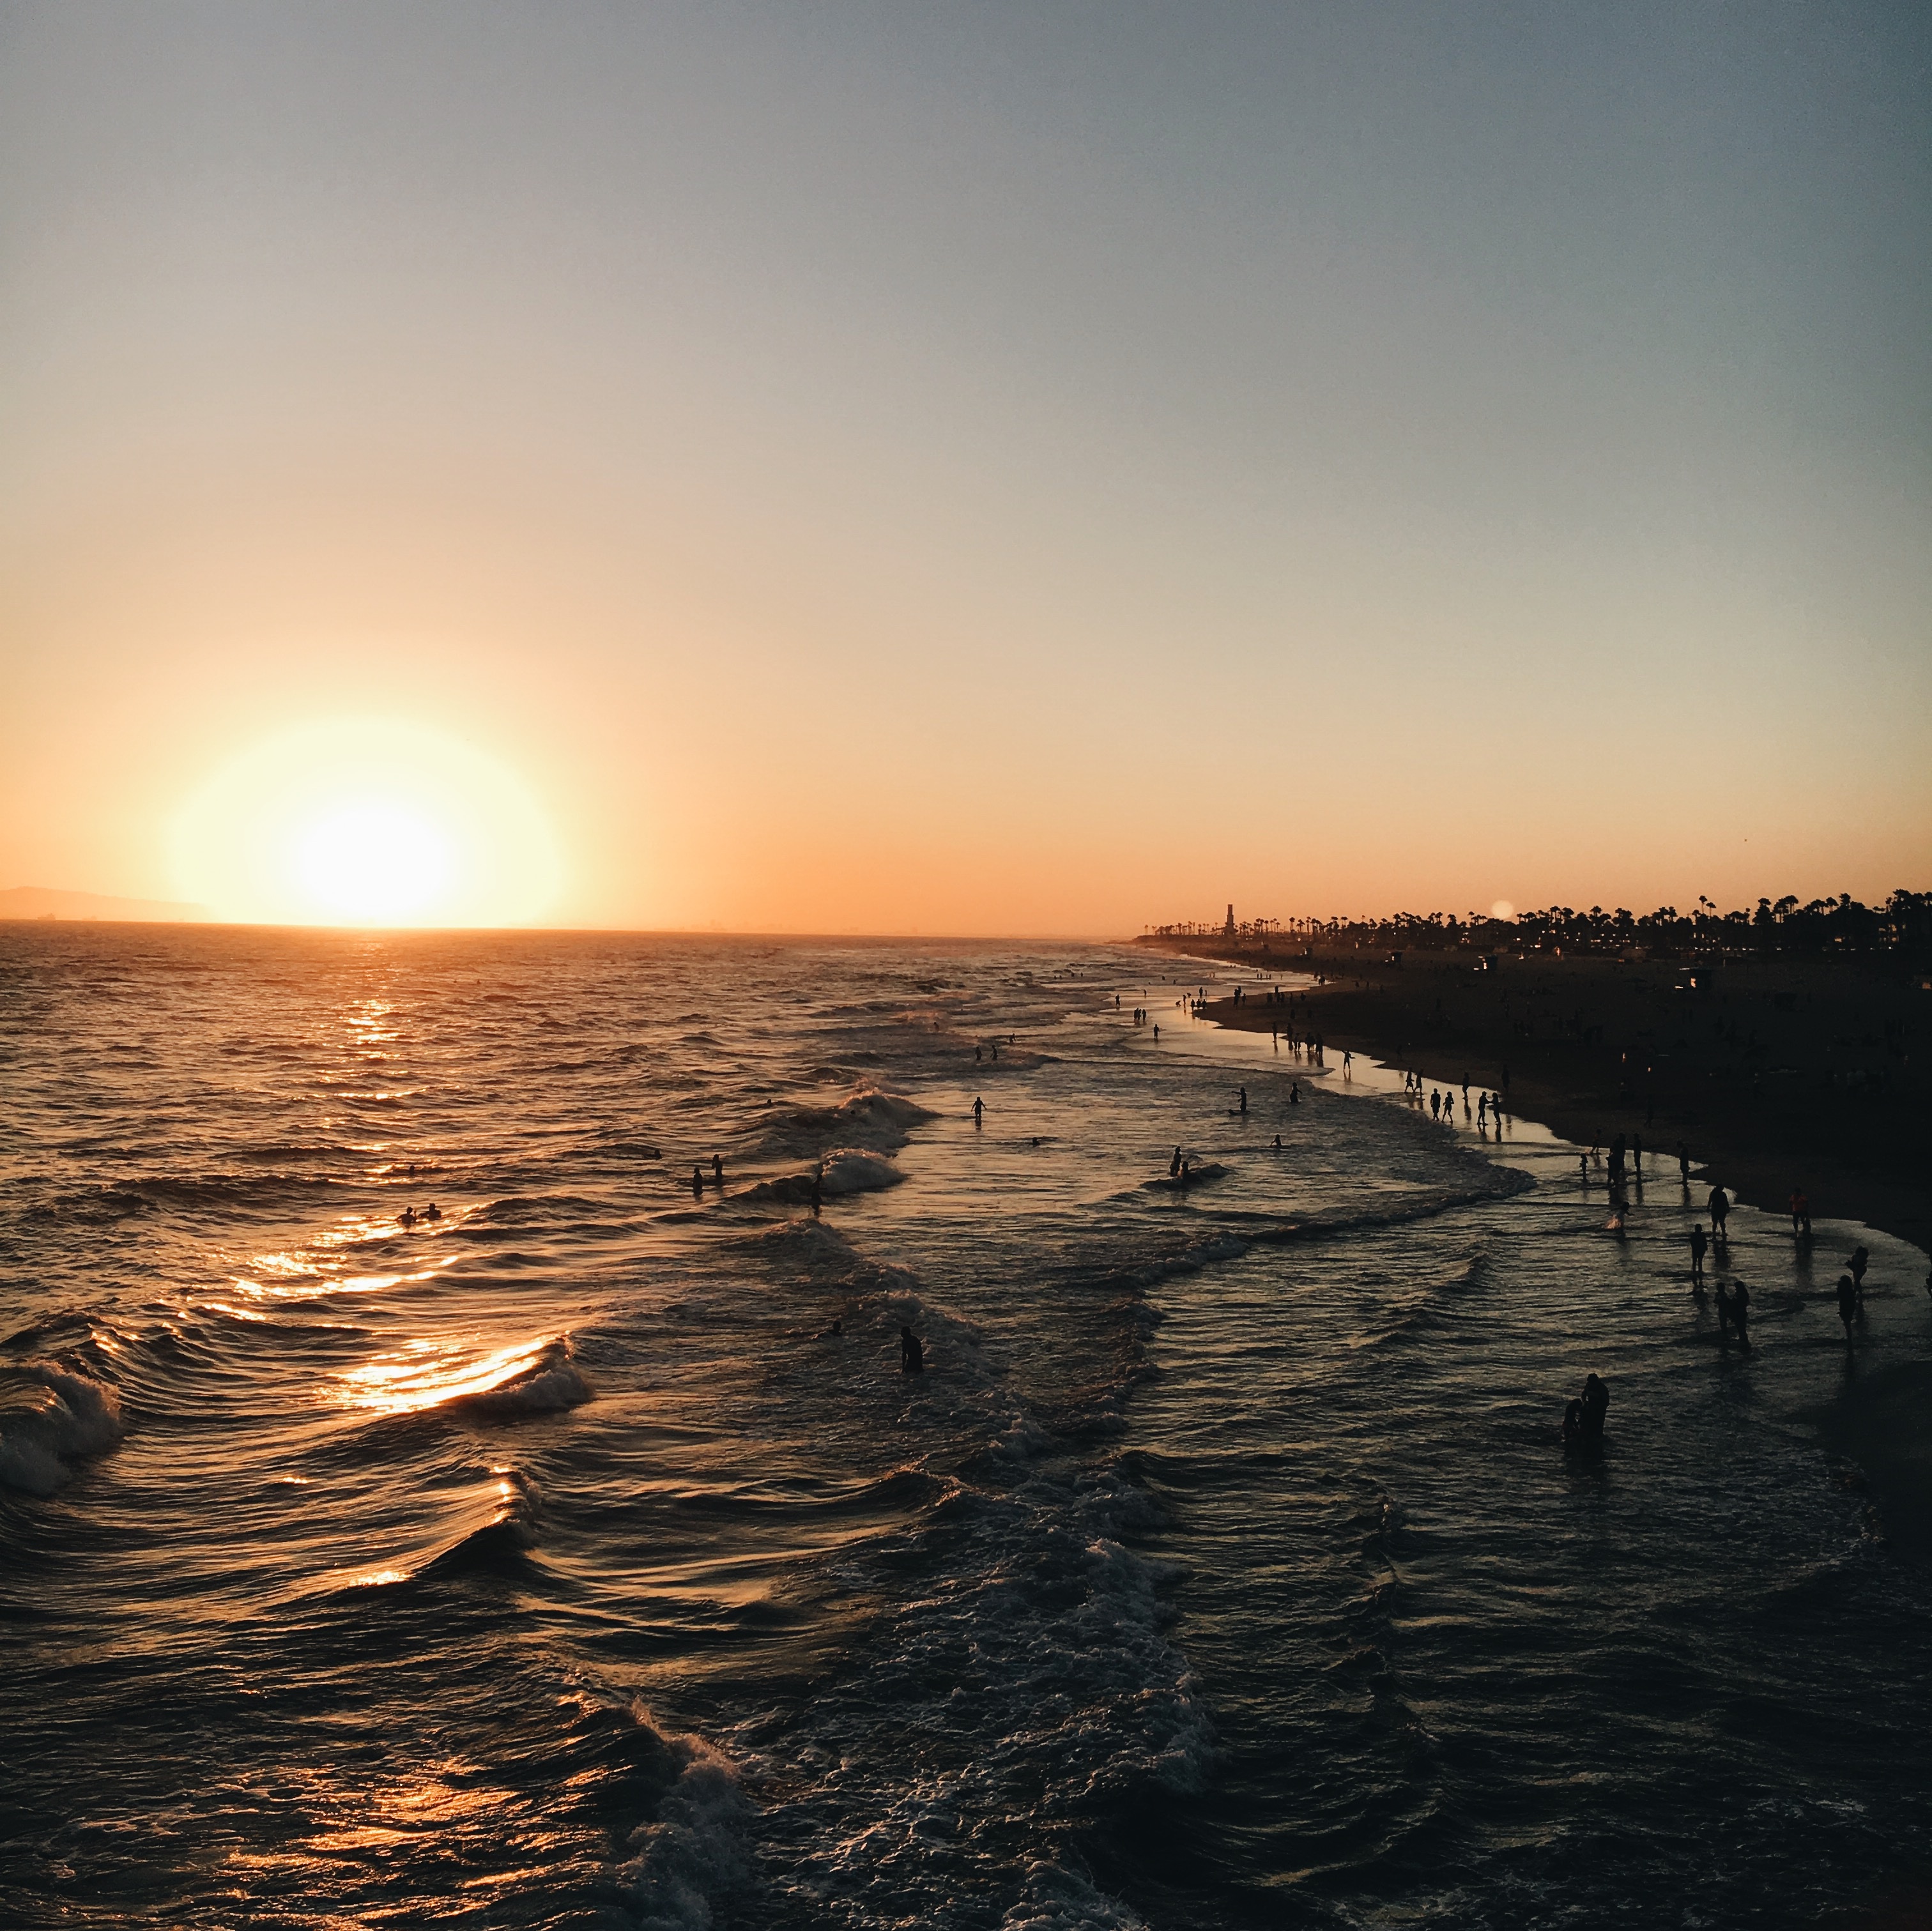
beach, sea, coast, ocean, horizon, sun, sunrise, sunset, sunlight, morning, shore, wave, dawn, dusk, evening, reflection, body of water, afterglow, wind wave